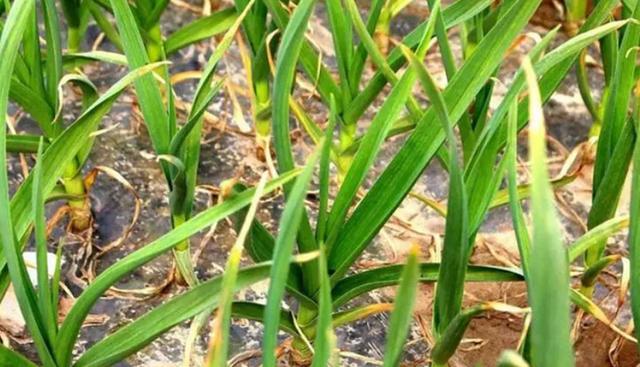
Plant: Garlic
Disease: garlic leaf blight